There's No Place I'd Rather Be

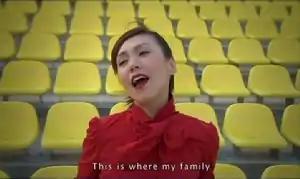
Kit Chan singing the chorus of the song in the music video

As with every other NDP music video, the music video is usually sponsored by a locally established company. For this short film, DBS Bank was the official sponsor.